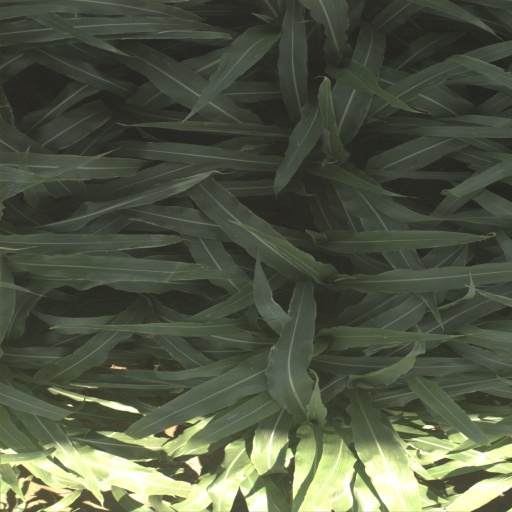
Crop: sorghum